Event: Nepal Earthquake
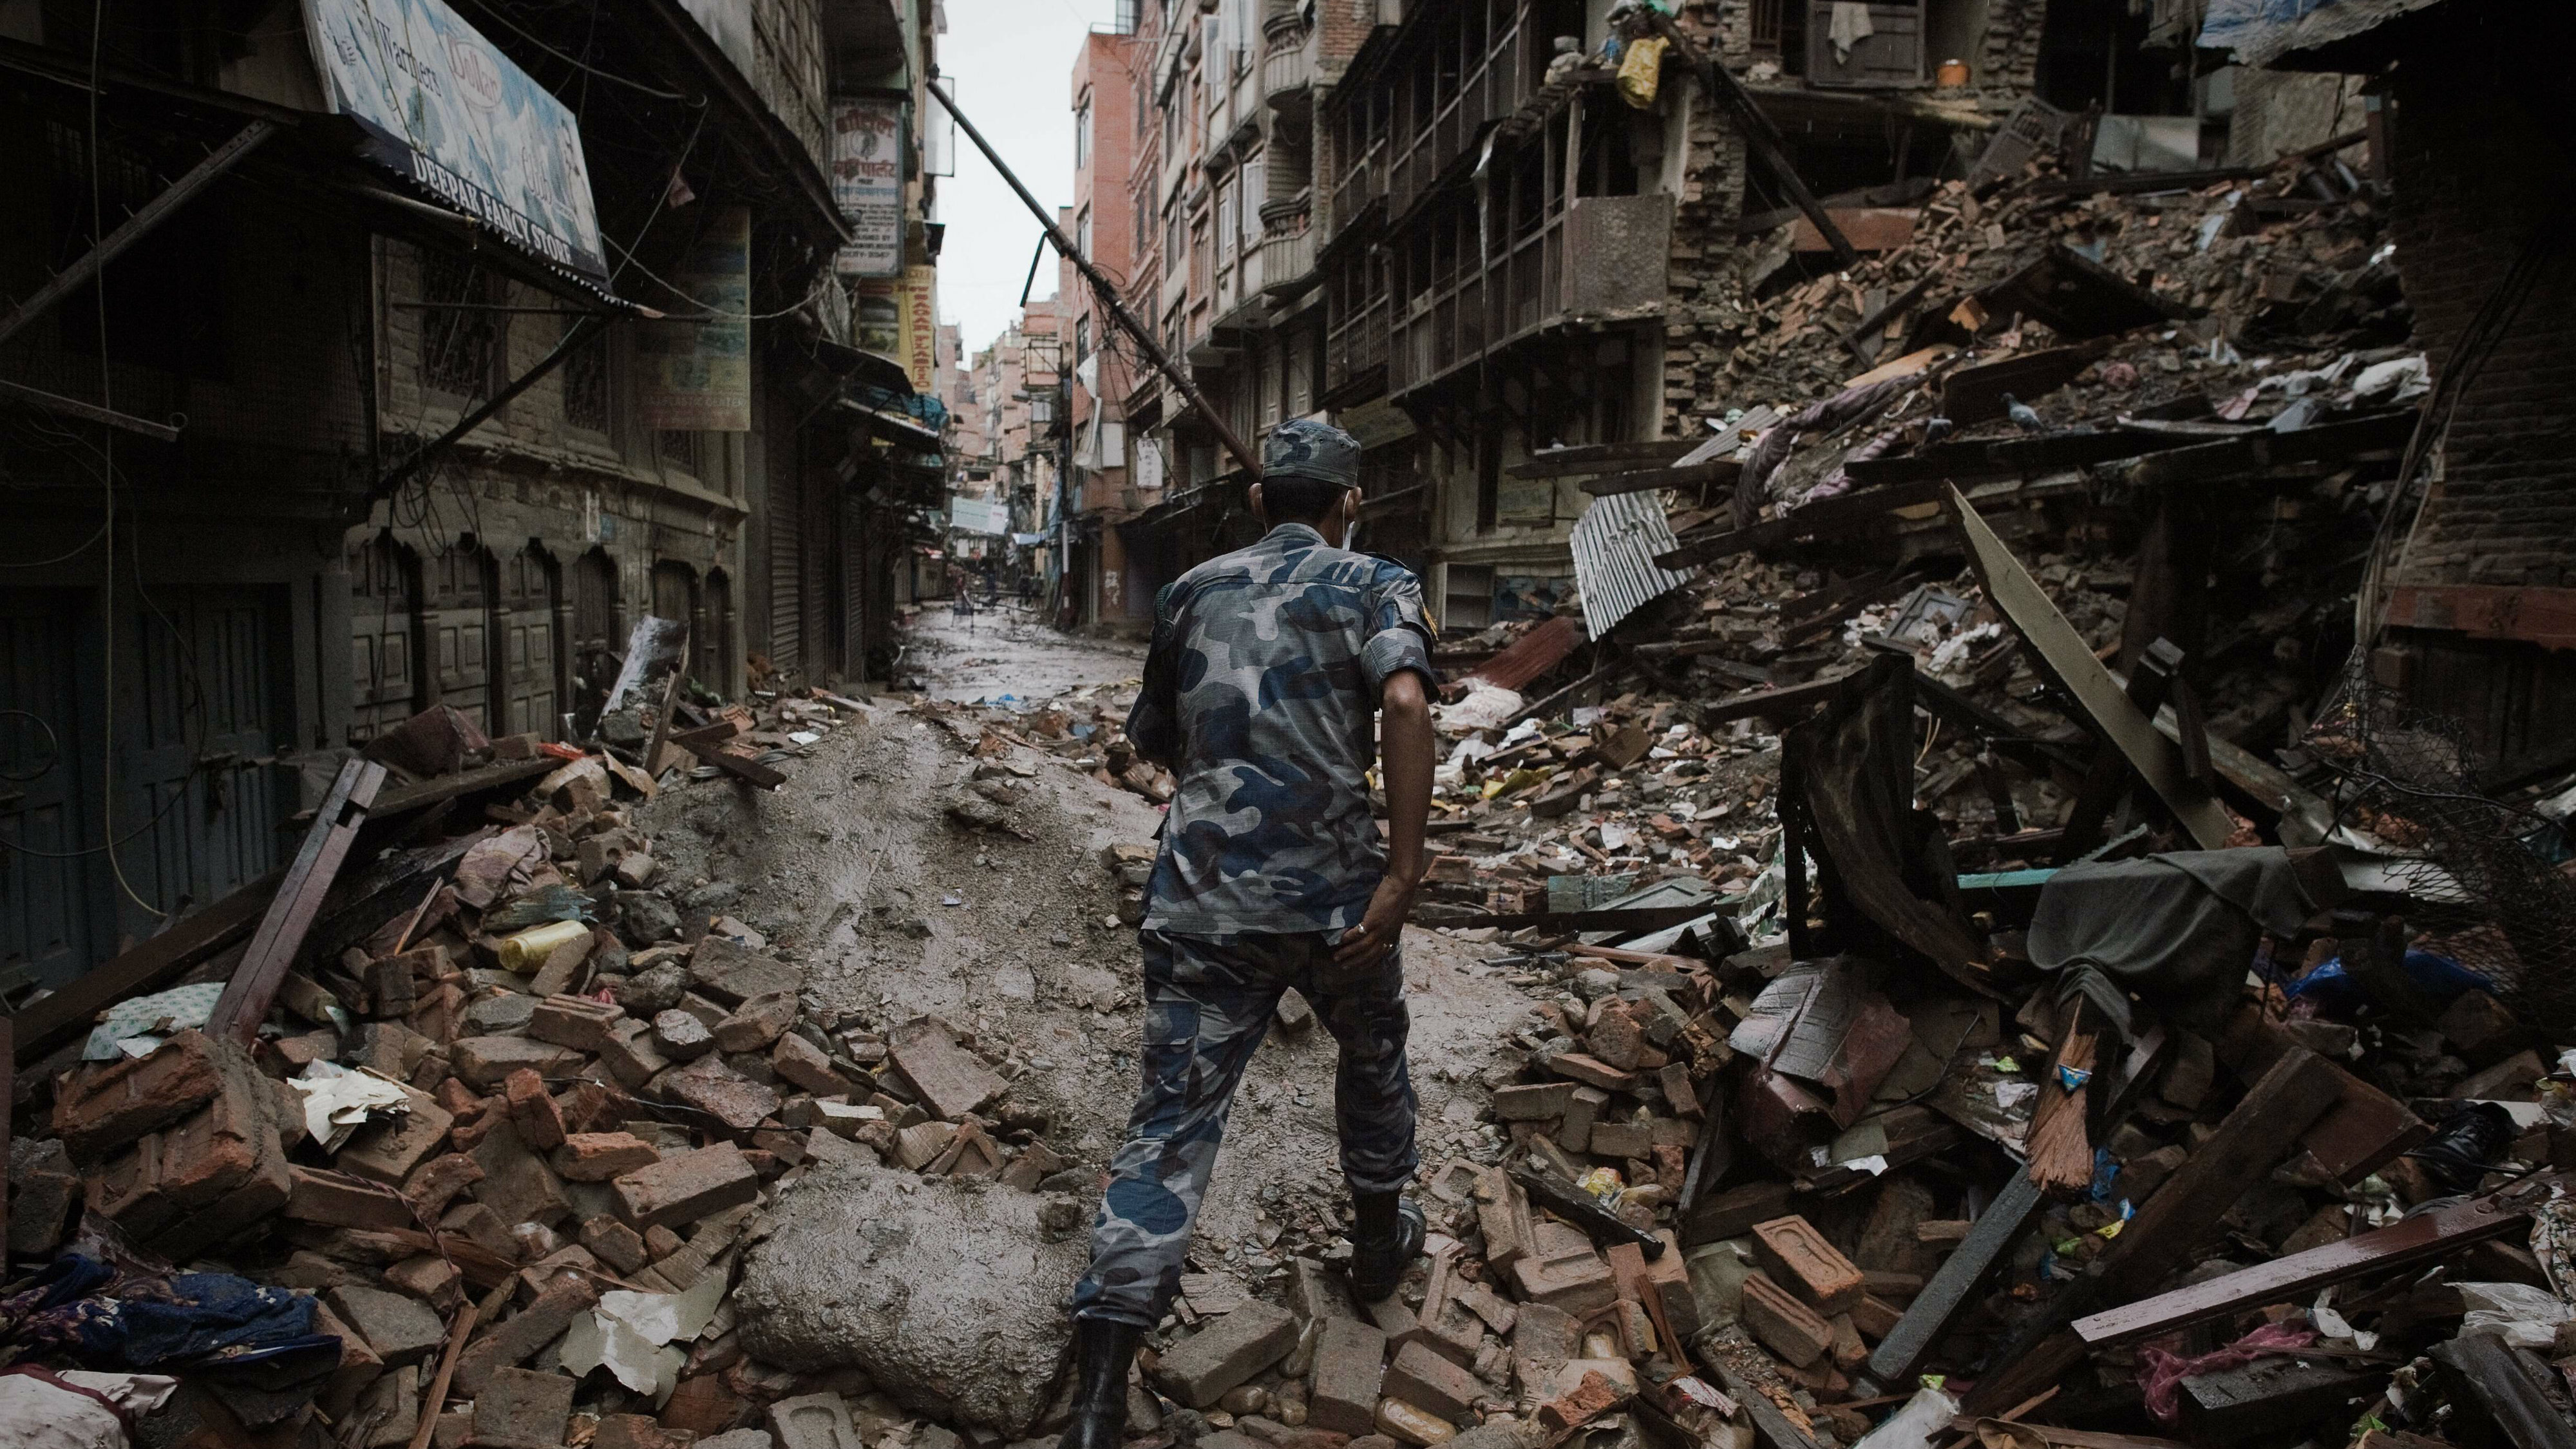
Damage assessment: damage